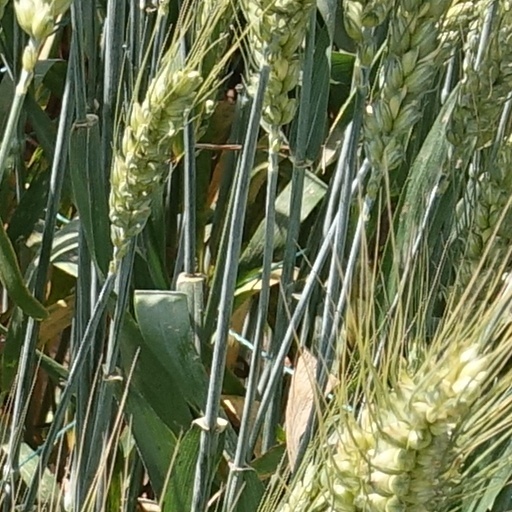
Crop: wheat